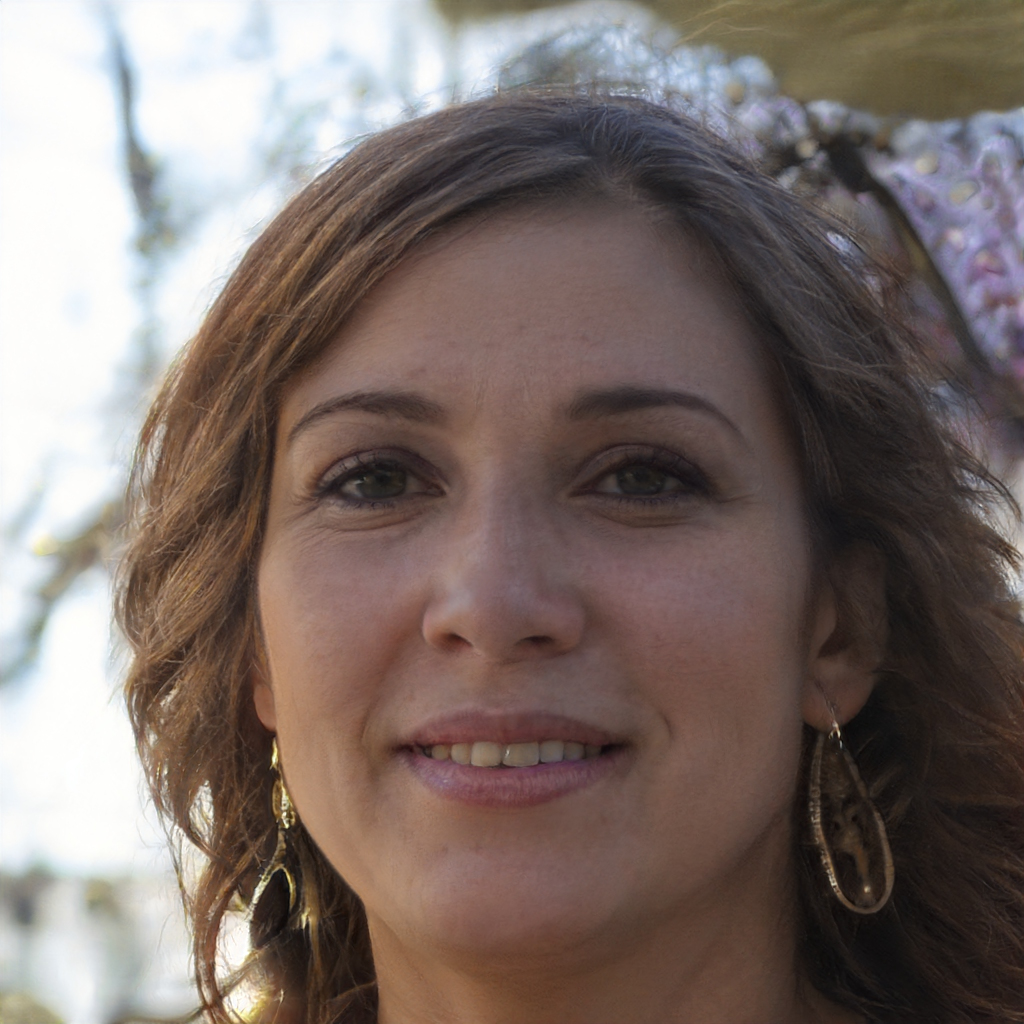
Label: No Watermark